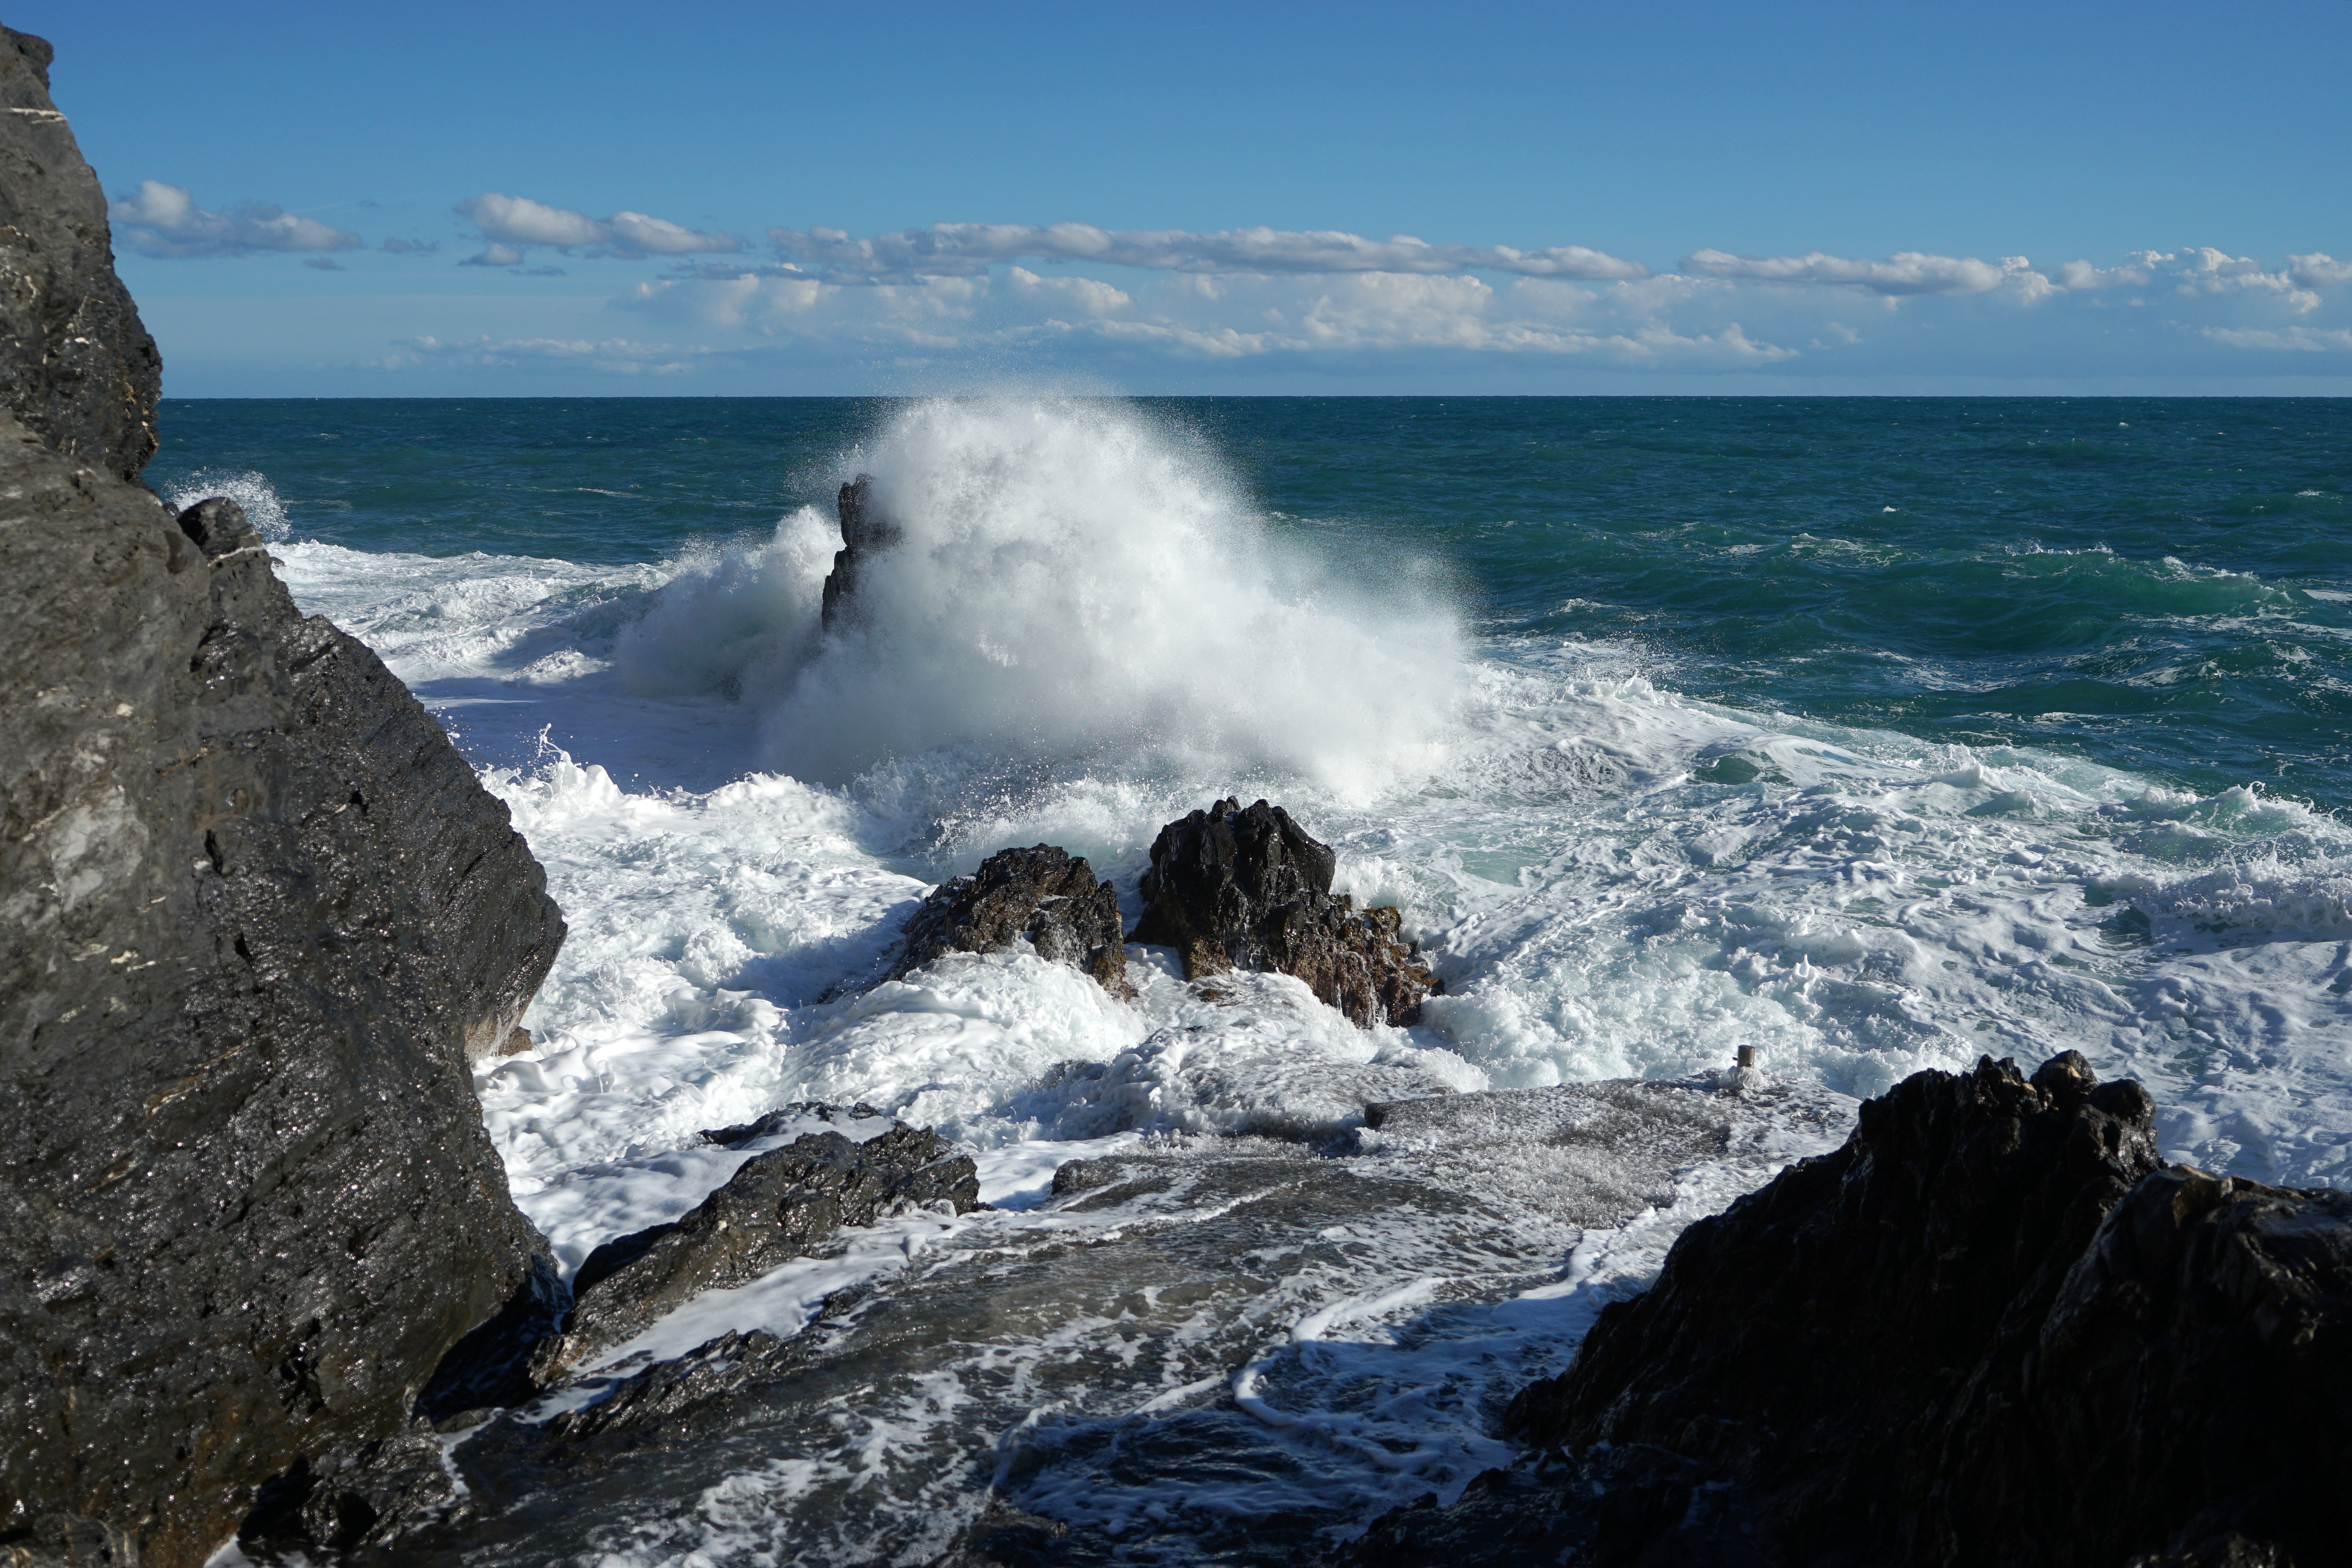
beach, sea, coast, water, rock, ocean, shore, wave, cliff, foam, surf, spray, italy, terrain, material, body of water, cape, rock formations, crusher, cinque terre, ocean surf, wind wave